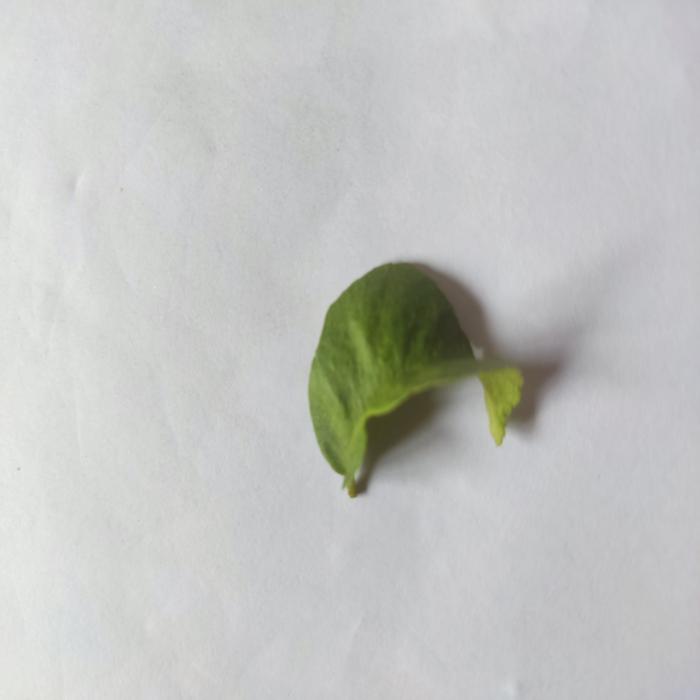
Crop: Lemon
Leaf condition: Leaf_Curl